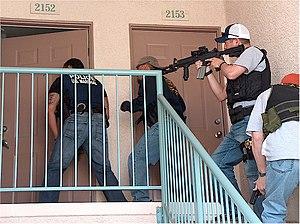
Le United States Marshals Service est une agence de police du gouvernement fédéral des États-Unis dépendant du département de la Justice. Ses agents dirigeant les opérations, communément appelés Marshals, sont moins d'une centaine et guident les milliers de Marshals associés et les Criminal Investigators sur le terrain.